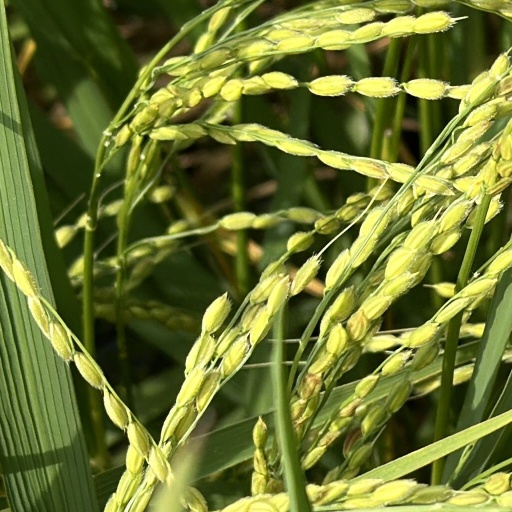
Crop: rice